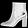
Label: Ankle boot